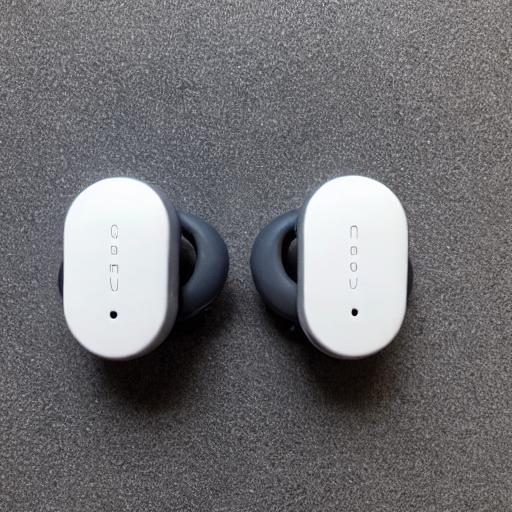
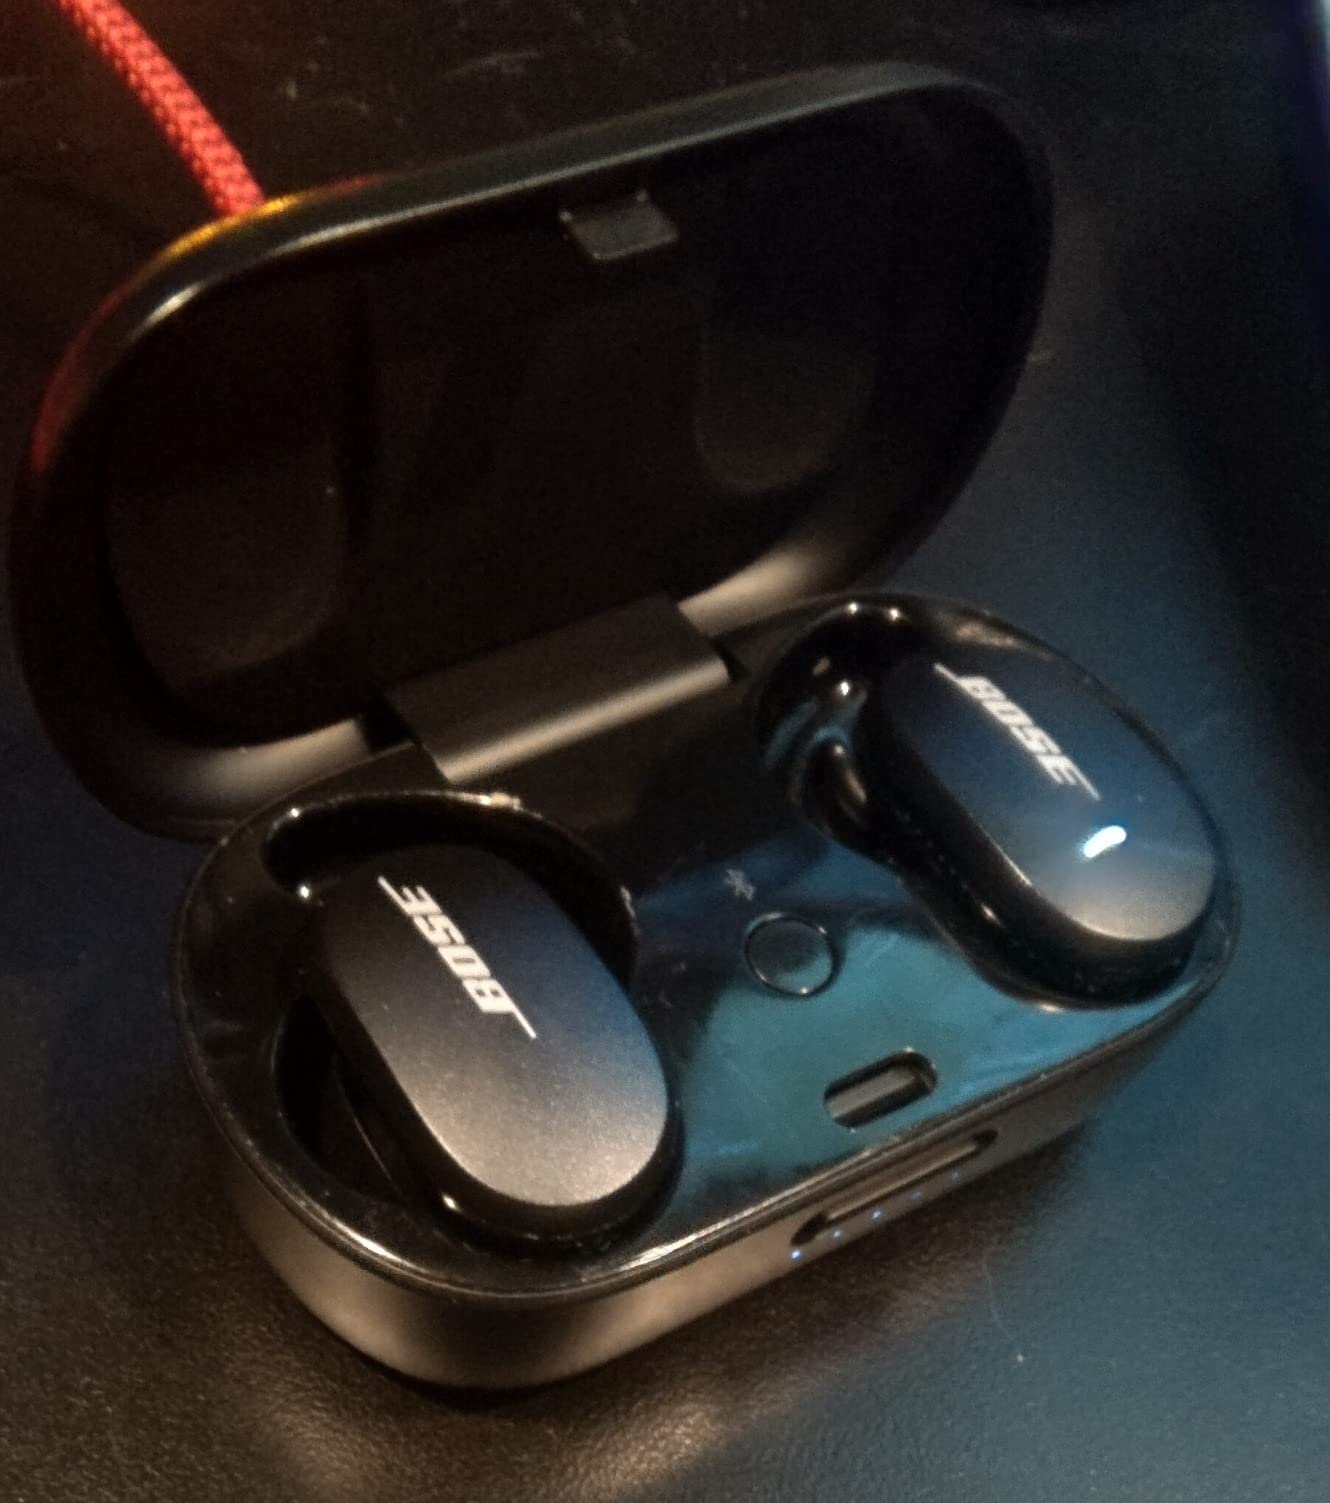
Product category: earbuds
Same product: no